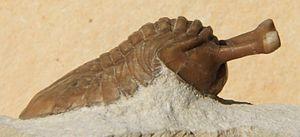
Asaphus est un genre éteint de trilobites, de la famille des Asaphidae. Il a vécu au cours de l'Ordovicien moyen et supérieur en Europe, Russie, Amériques, Chine et Australie.